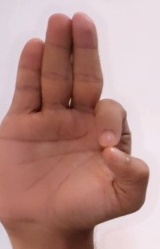
ASL sign: F